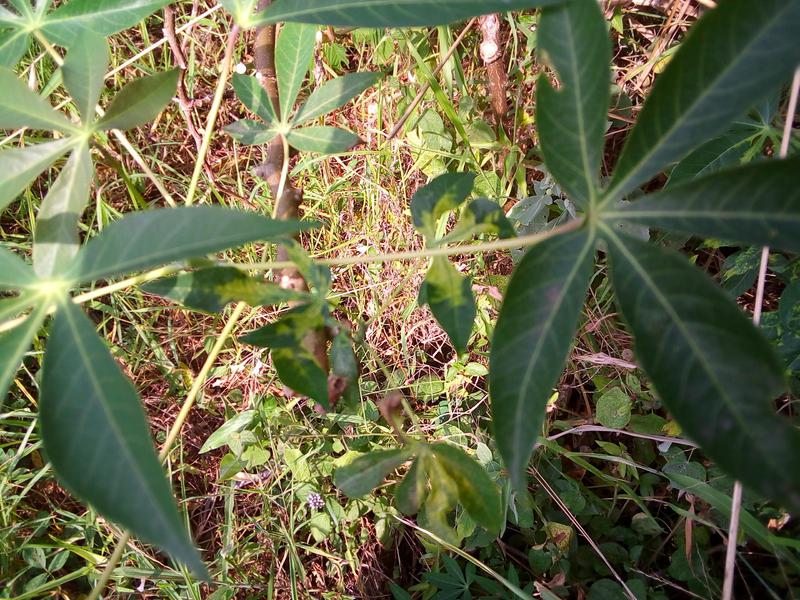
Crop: cassava
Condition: mosaic_disease